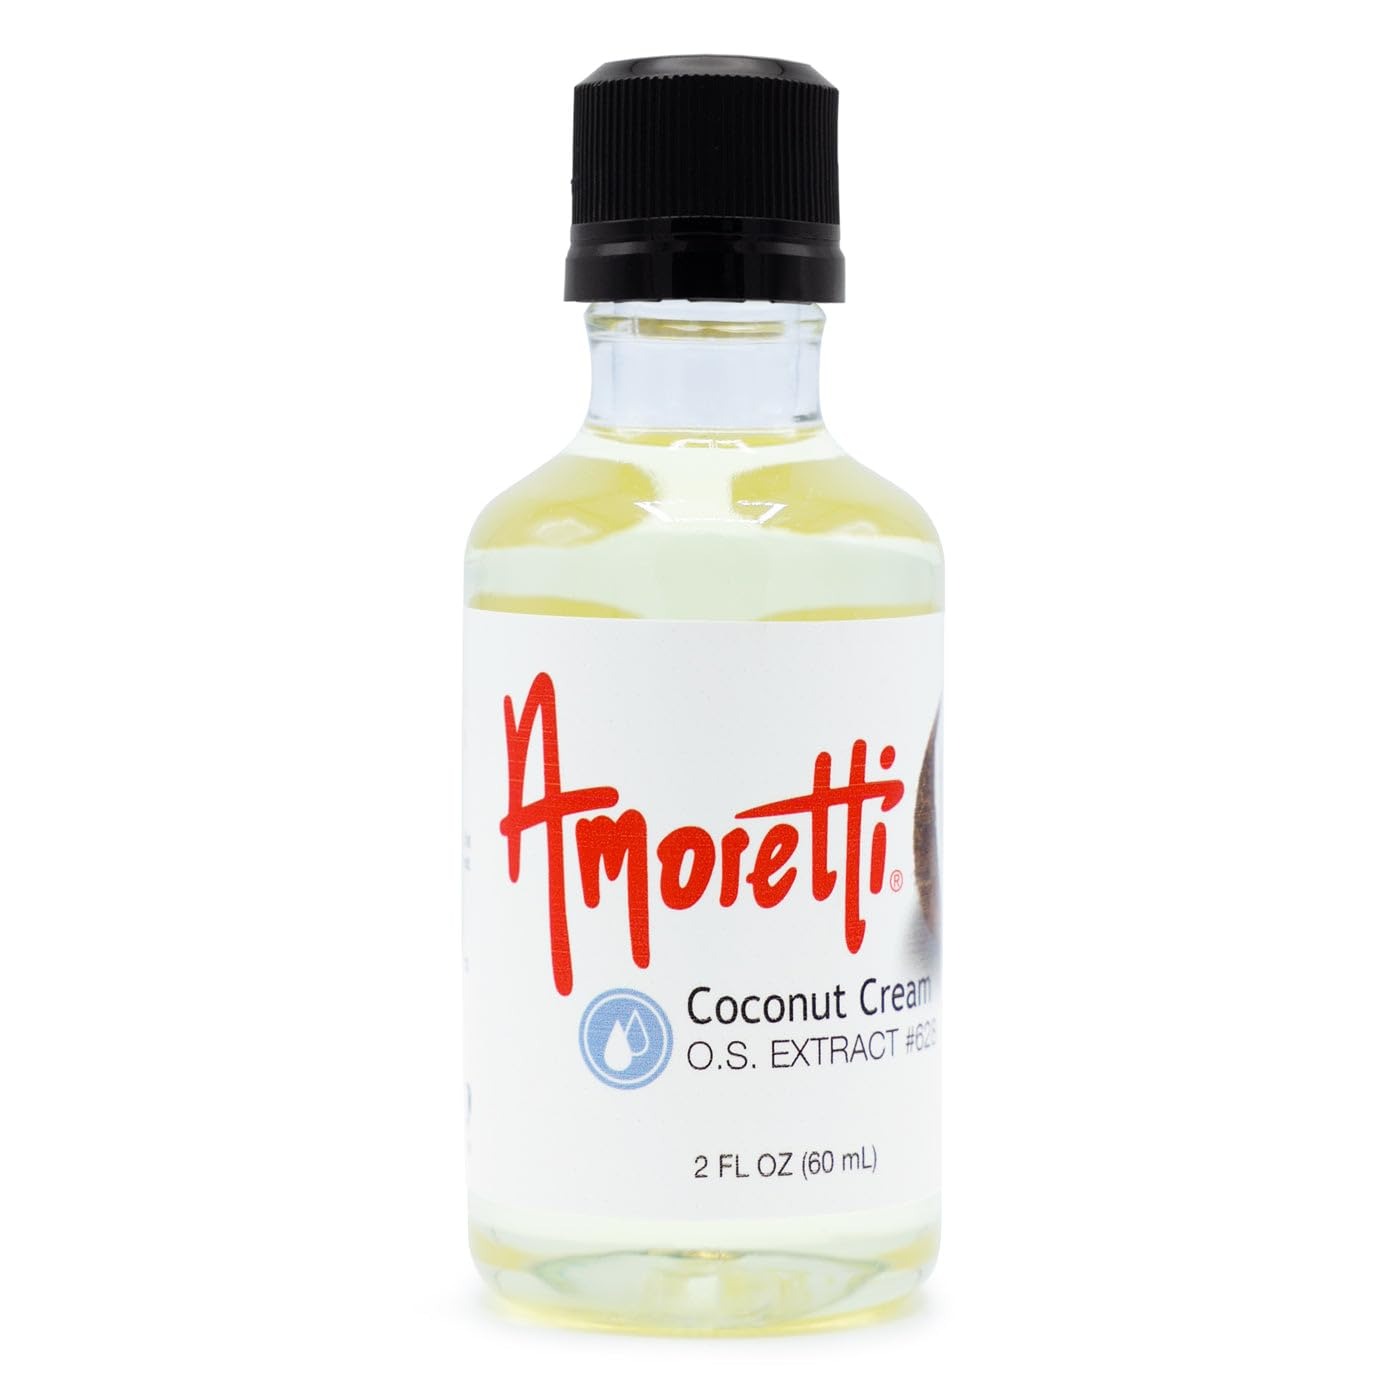
Item Name: Amoretti - Coconut Cream Extract Oil Soluble 2 oz - Highly Concentrated & Perfect For Pastry or Savory applications, Preservative Free, Vegan, Kosher Pareve, TTB Approved, Non-GMO
Bullet Point 1: INCREDIBLE VERSATILITY: Our extracts are ideal for flavoring cakes, cookies, buttercreams, frostings, macarons, brewing, distilling and so much more.
Bullet Point 2: SPECIFICATIONS: Highly concentrated, no preservatives, no artificial colors, gluten-free, vegan Kosher Pareve, keto-friendly, bake-proof, and freeze-thaw stable.
Bullet Point 3: HIGHEST QUALITY: We use only the finest and freshest ingredients to deliver delicious natural flavors in each serving.
Bullet Point 4: Preservative-Free
Bullet Point 5: Bake-Proof & Freeze-Thaw Stable
Product Description: Tropical, Vibrant, CreamyEnhance your gourmet creations with Amoretti's Coconut Cream Oil-Soluble Extract. A trusted choice among industry professionals, our extracts are naturally flavored, highly concentrated, and very versatile. Deliver the irresistible flavor of creamy, ripe coconuts straight into all your favorite culinary applications. Escape to paradise — with Amoretti!Product Details
Value: 2.0
Unit: Ounce

Price: 30.37